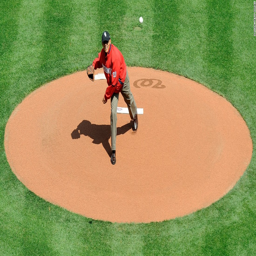
politician throws out the opening pitch before a baseball game .